Unturned

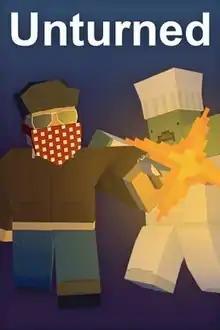
Artwork shown on the Steam page

Unturned is a partly free-to-play zombie survival/survival horror game by Smartly Dressed Games, a studio consisting of Canadian game designer Nelson Sexton and a community administrator who goes by "MoltonMontro". It was released for Windows, macOS, and Linux in early access on July 7, 2014. The full game released three years later, on July 17, 2017. "Unturned" allows players to create custom maps using an in-game editor. Cosmetics and mods can also be created using the game's Unity engine, which allows them to publish creations on the Steam Workshop. A retail version of the game was released for the PlayStation 4 and Xbox One by 505 Games in November 2020. It was later ported to Nintendo Switch on March 21, 2024.